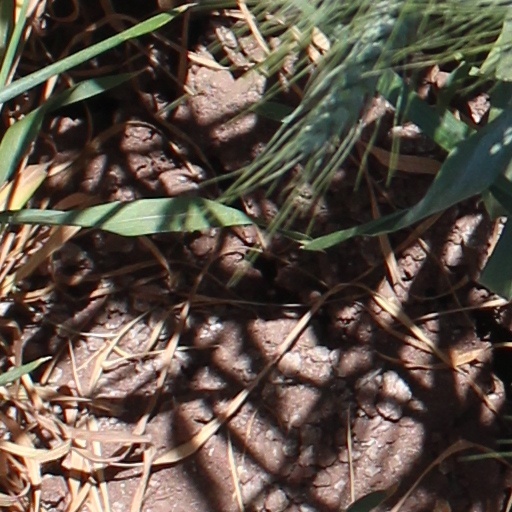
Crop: wheat